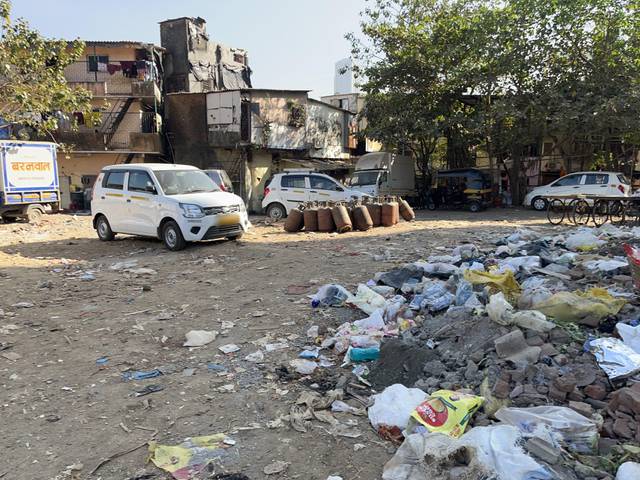
Region: India
Coordinates: 19.201, 72.83